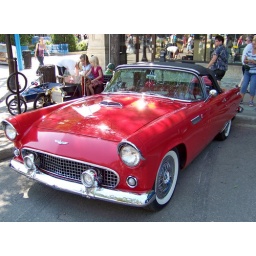
Ford Thunderbird convertible at Cruise Weekend car show in downtown Saskatoon, Saskatchewan in August 2009.